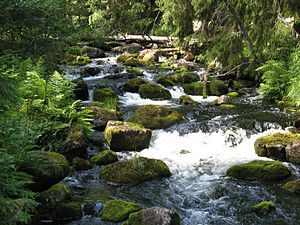
Fulufjället Nationalpark
Fulufjällets Nationalpark er en af Sveriges nationalparker og ligger i Särna församling i Älvdalens kommun i den nordvestlige del af Dalarna, op til grænsen af Trysil kommune i Norge.